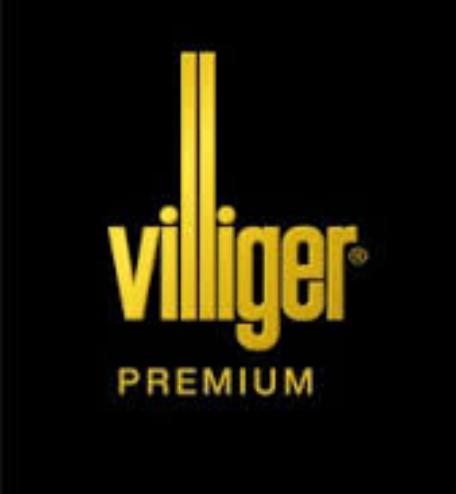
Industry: Necessities